Jeffrey Dean Morgan

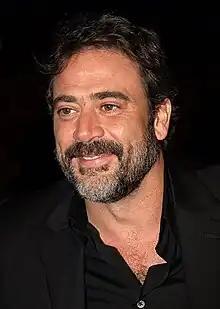
Morgan at the premiere of "Watchmen" in 2009

Morgan appeared in the crime thriller "Texas Killing Fields" as a homicide detective in 2011. The following year, Morgan starred in the television drama series "Magic City", which centered on mob life in 1950s Miami. The same year, Morgan starred in the horror-thriller "The Possession", and had a supporting role in the war film "Red Dawn".